Opera della Luna

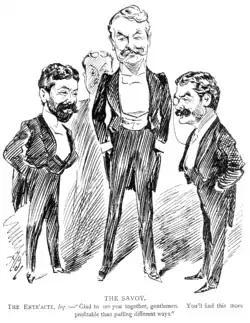
Carte, Gilbert and Sullivan in 1893. OdL reimagined several of their operas a century later.

The company achieved its first theatrical financial success in 1995 with Clarke's adaptation of Gilbert and Sullivan's "The Pirates of Penzance" called "The Parson's Pirates", about the vicar of St Michael's Under Ware, who is tasked with raising church funds through an amateur production of "Pirates". The original idea had been merely to produce an evening of Gilbert and Sullivan hits with five singers. Clarke wrote, in his 2010 memoir,